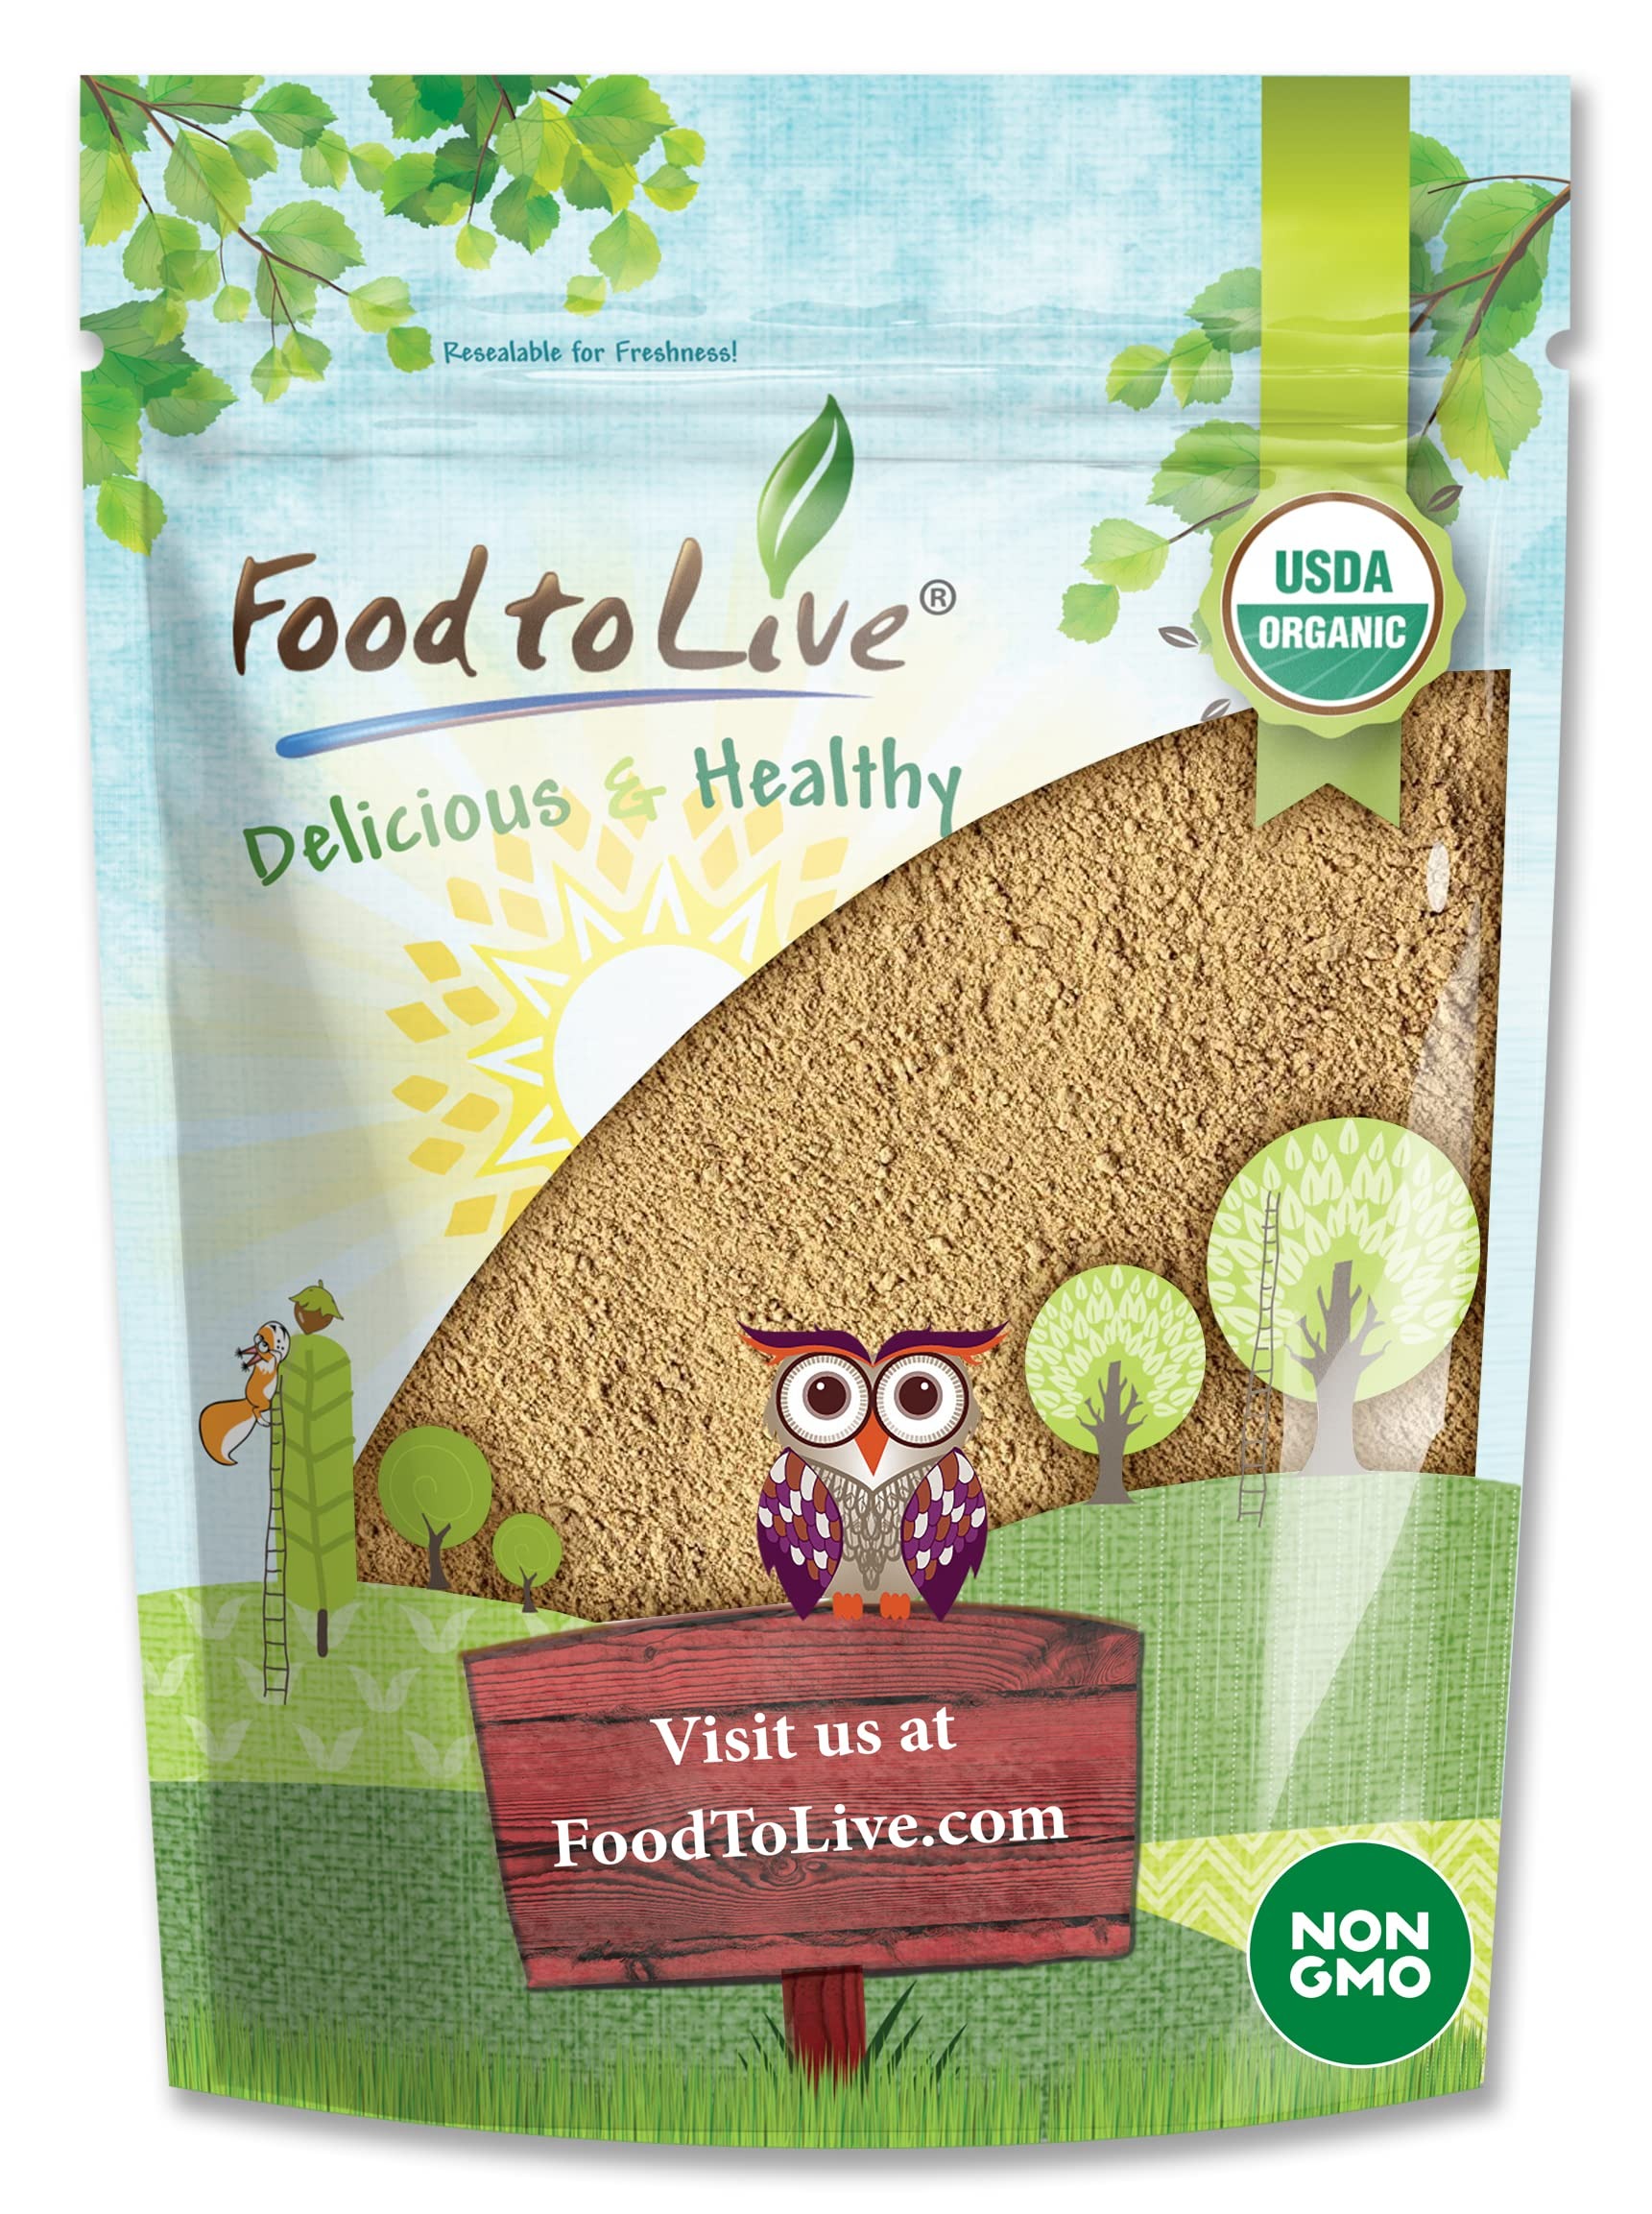
Item Name: Food to Live Organic Garlic Powder, 4 Ounces – Non-GMO, Raw, Dried, Sirtfood, Bulk
Bullet Point 1: ✔️ FANTASTICALLY DELICIOUS SEASONING: Use Organic Garlic to make garlic bread, salad seasoning, sauce, and butter.
Bullet Point 2: ✔️ NUTRITIOUS LOW-CALORIE FLAVORING: Organic Garlic powder is low in calories but rich in vitamins & minerals.
Bullet Point 3: ✔️ NON-GMO: Certified Organic Garlic from Food To Live is free from any harmful additives.
Bullet Point 4: ✔️ BULK SEASONING: Organic Garlic keeps for months, so you can buy it in bulk and stock up for a while.
Product Description: Organic Garlic Powder: Staple Spice for Every Kitchen Garlic is native to Central Asia but it has been spreading all over the planet for thousands of years and today it’s a staple seasoning for most cultures. Organic Garlic powder can make any savory dish taste better, especially if it contains legumes and starchy veggies. This flavoring is also very good for you and highly nutritious. Food To Live Organic Garlic will help you make culinary masterpieces with ease. The Many Uses of Organic Garlic Cloves People have been using garlic for millennia and came up with a huge list of applications for it. The most common of them are: Garlic salad dressing. You definitely should try making some as it can make any salad special. Organic garlic salt. This type of salt tastes better due to the addition of the seasoning. However, if you want to make your diet healthier, use organic garlic powder instead of salt to reduce the intake of sodium. Organic garlic oil. Use it when baking breads or as a seasoning for salads. Organic garlic juice. Some people take it as a dietary supplement but you can include it in sauces and other recipes. Organic garlic butter. Infuse your regular butter with some organic garlic granules or powder to make it more delicious. There is some odorless garlic available today, but where is the fun in using this product as the aroma of the spice is what makes it so amazing. Garlic Powder: Organic Vs. Regular At Food To Live, we offer top-quality Organic Garlic, which is 100% pesticide, nitrate, and GMO-free. We make sure to work only with farmers who utilize organic fertilizers and other substances when tending to their crops.
Value: 0.25
Unit: Ounce

Price: 6.06